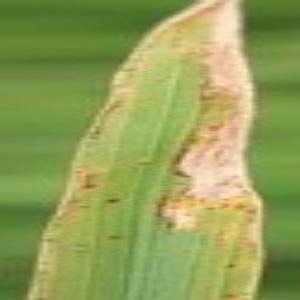
Disease: Bacterialblight